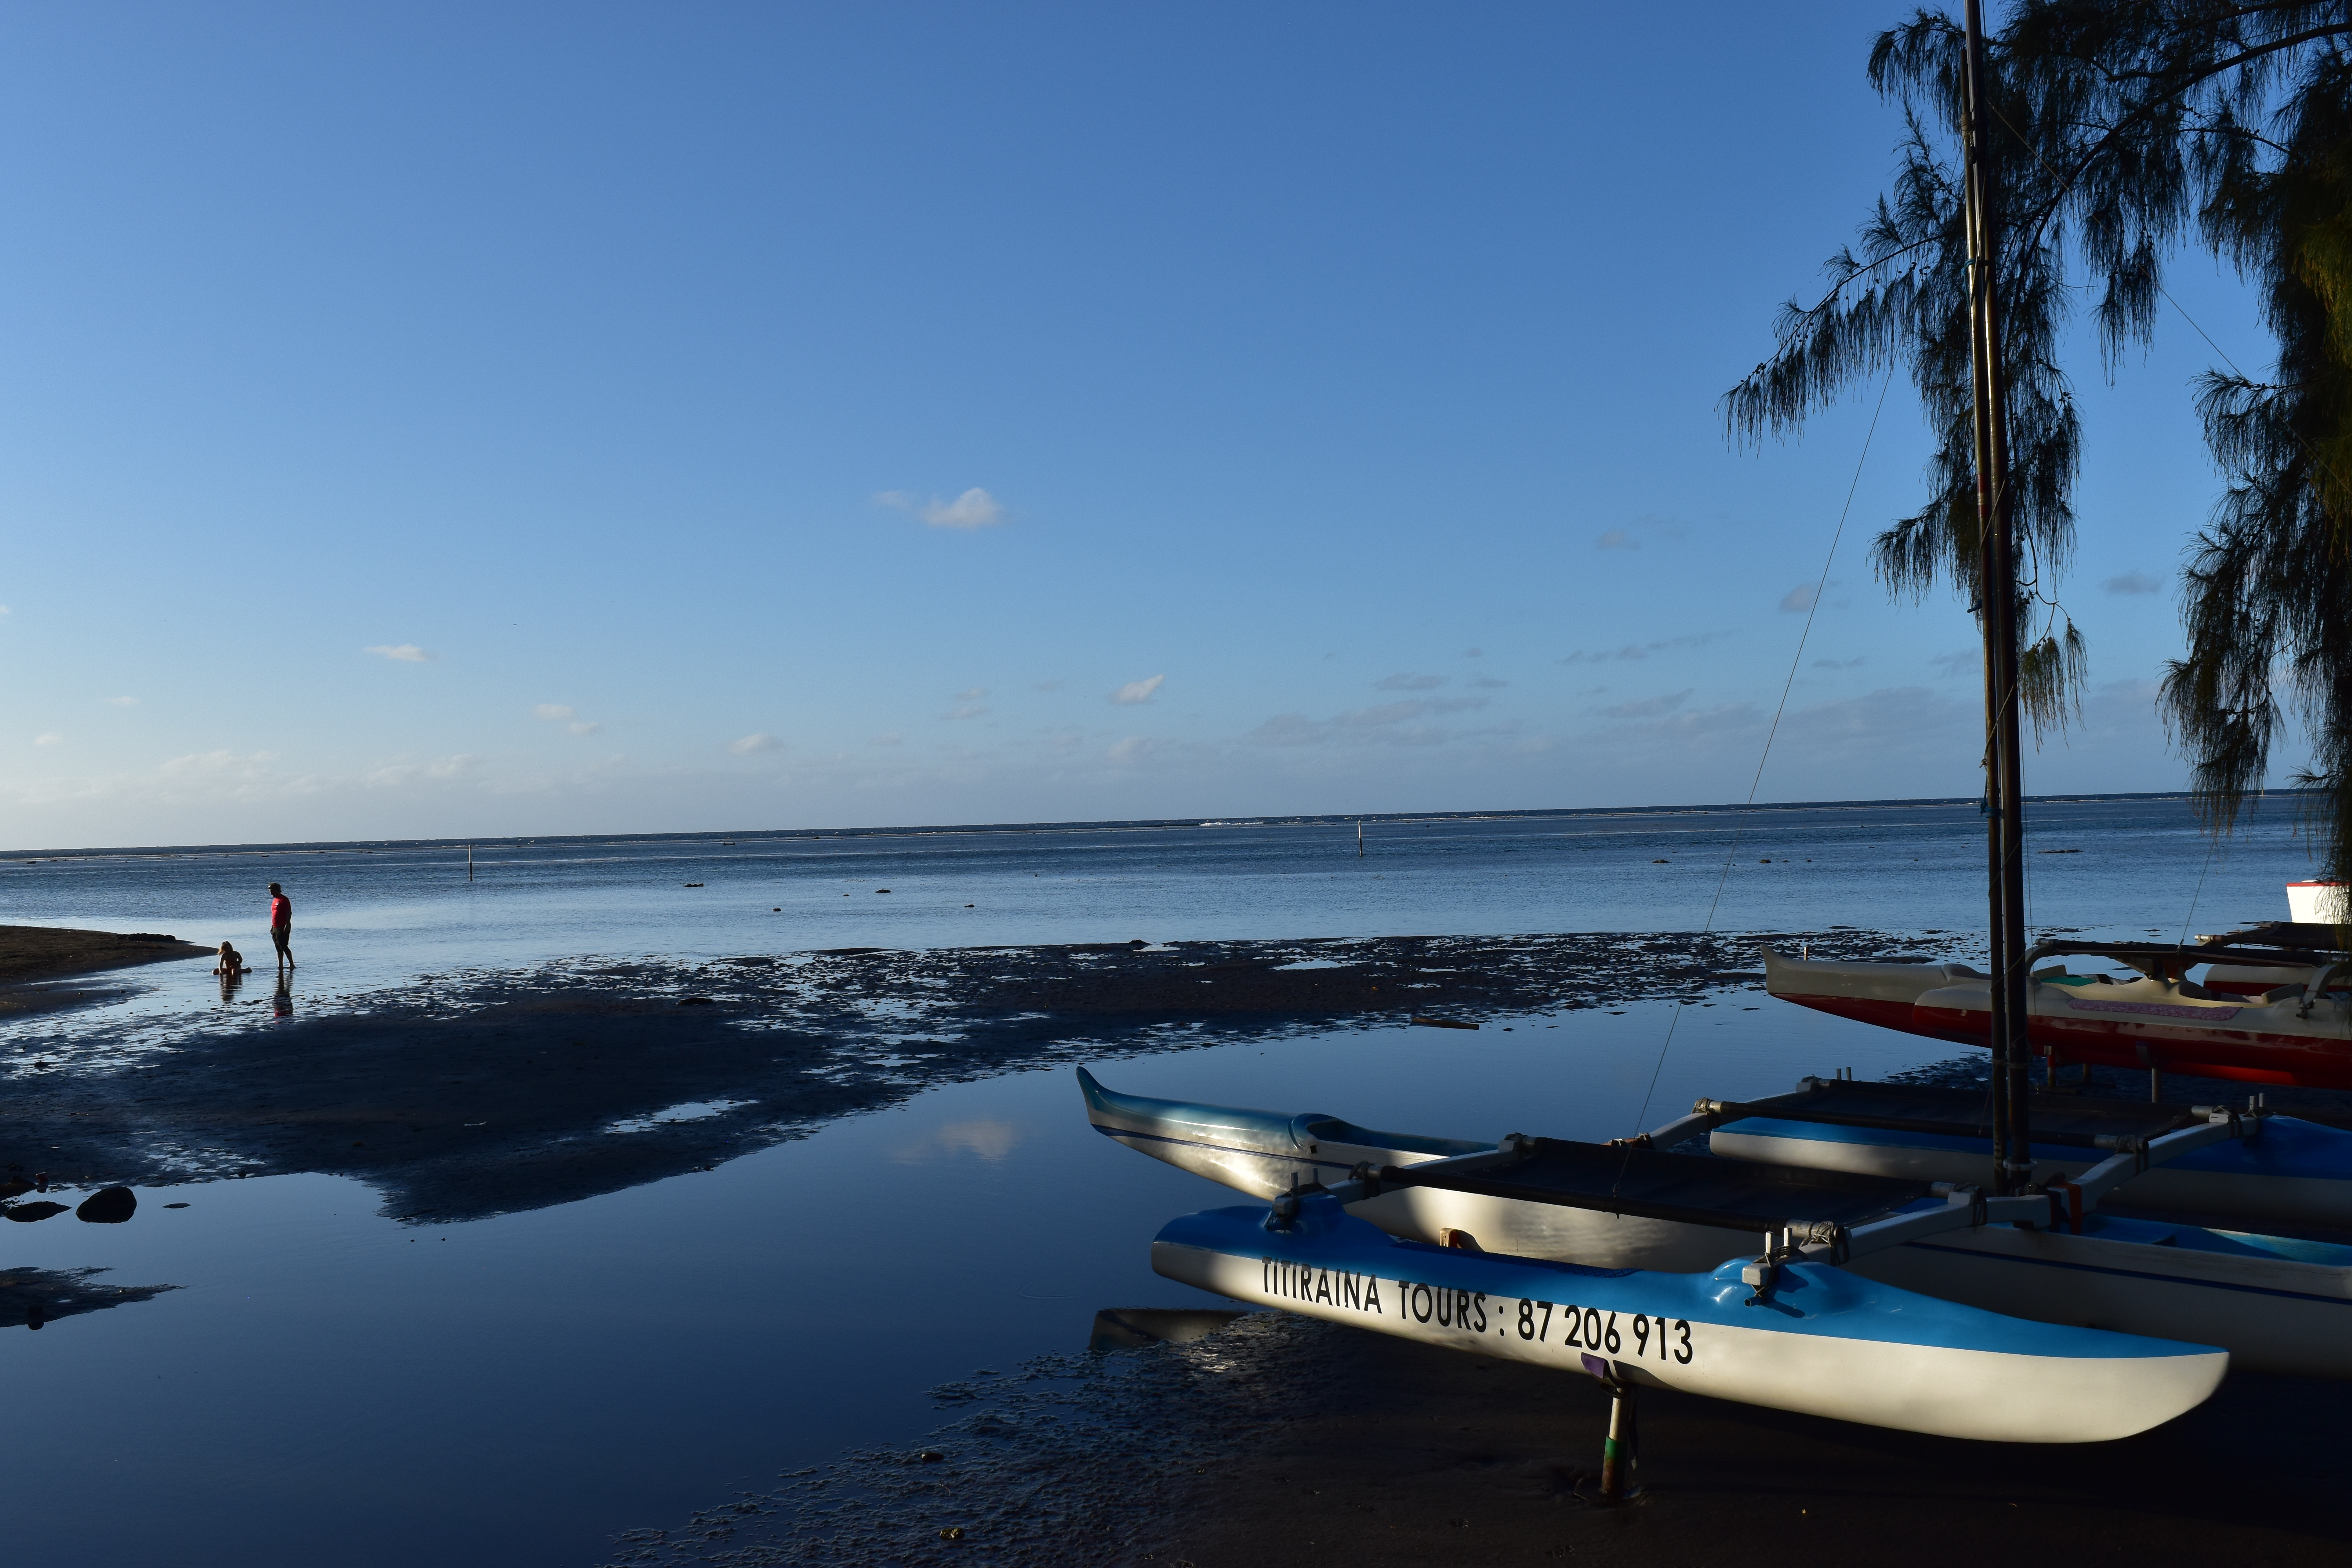
ocean, sky, sea, water, boat, shore, horizon, coast, calm, tree, vehicle, beach, reflection, vacation, landscape, water transportation, coastal and oceanic landforms, cloud, tourism, inlet, watercraft, tropics, bay, boating, palm tree